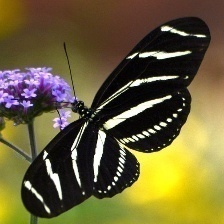
Species: ZEBRA LONG WING